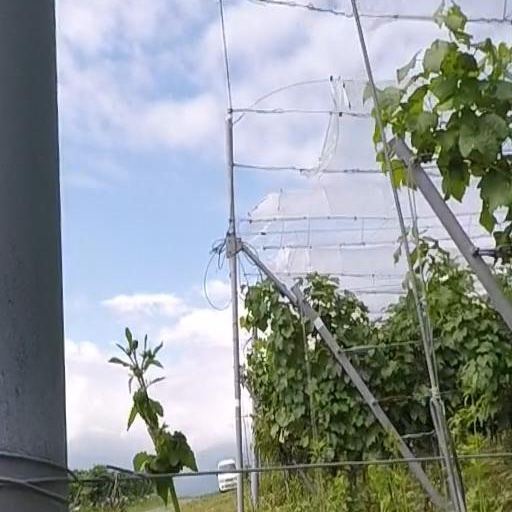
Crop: grape